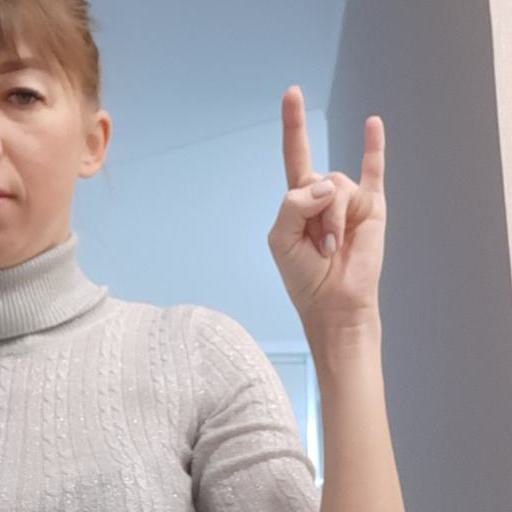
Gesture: rock